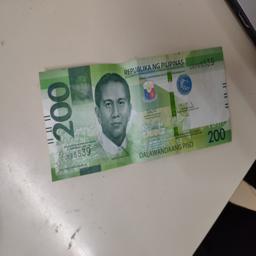
Label: 200_Front